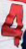
Number: 4